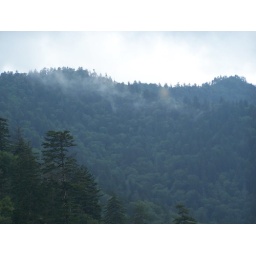
Wispy clouds in the mountains